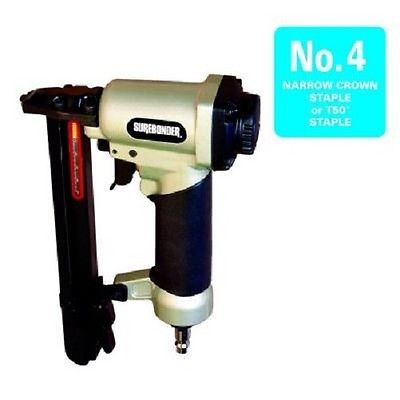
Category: stapler